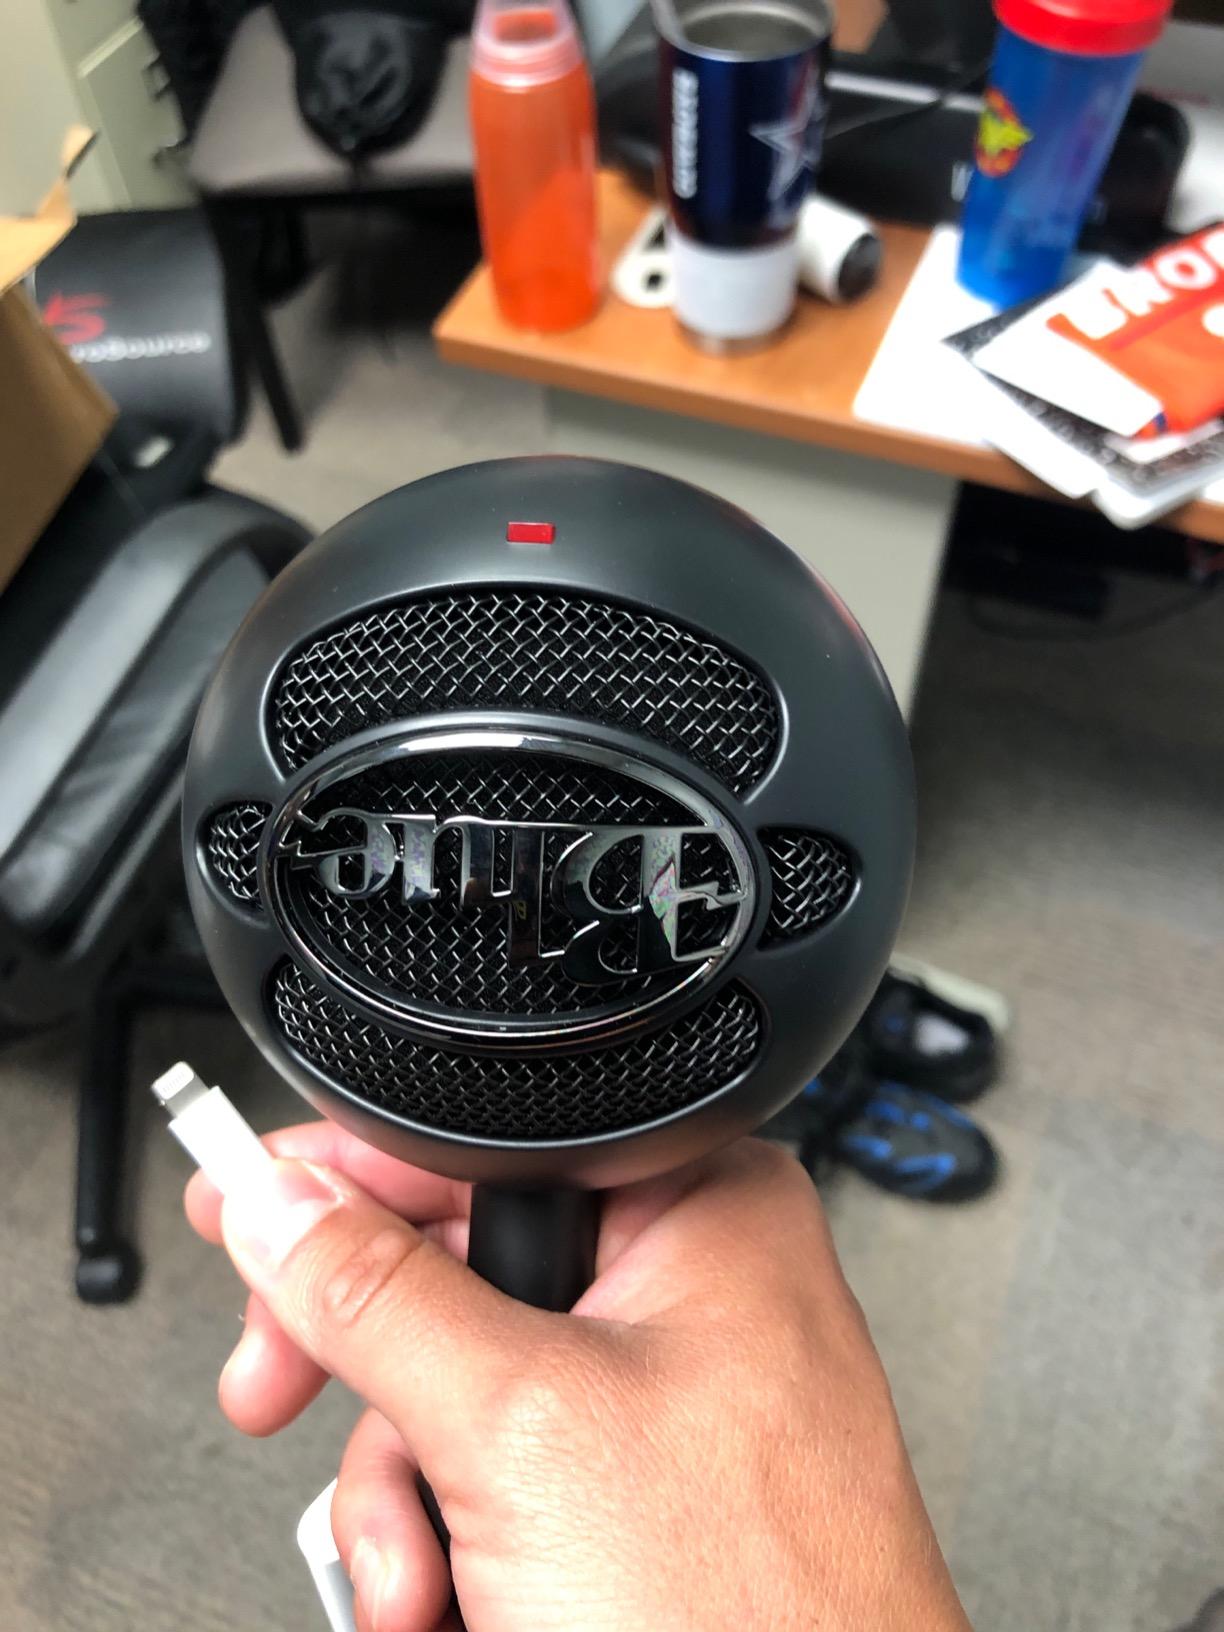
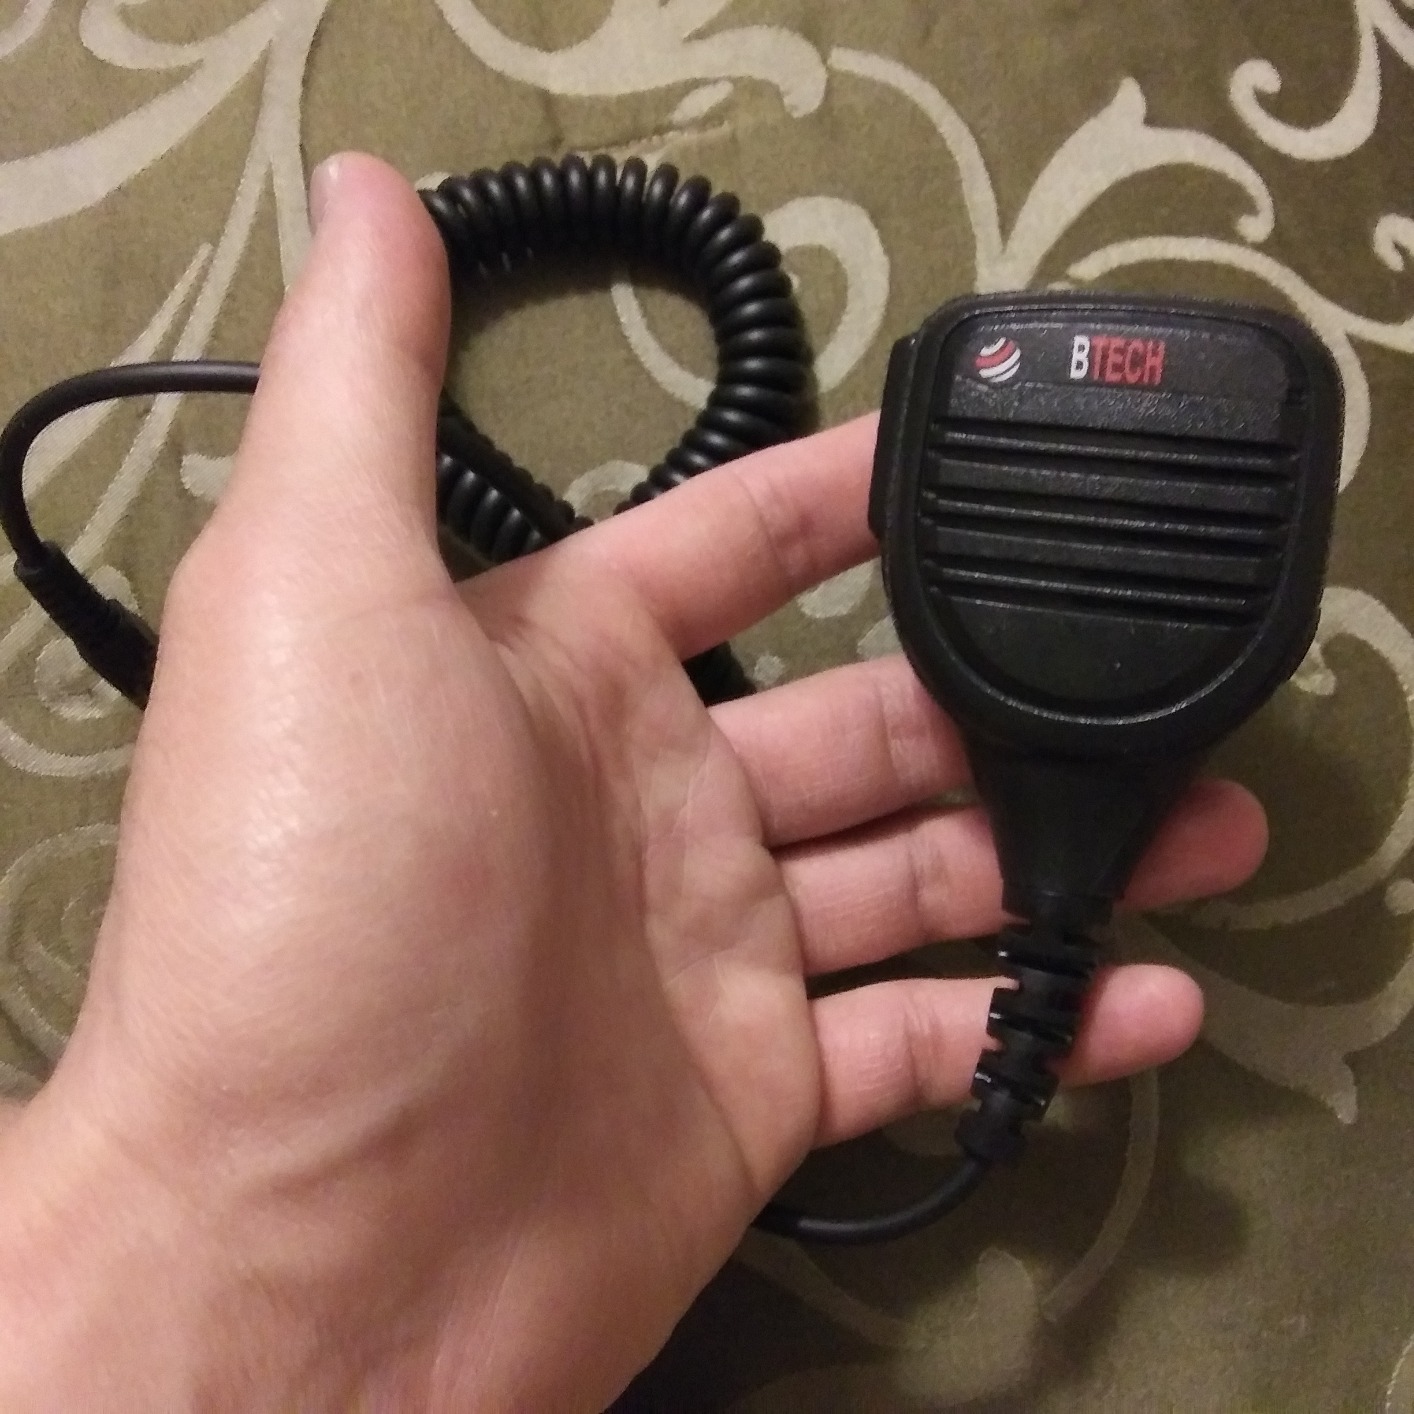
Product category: microphone
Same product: no